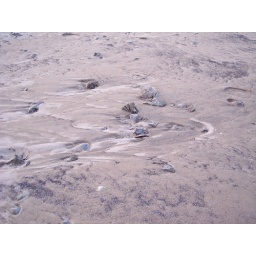
patterns in the sand from receeding water